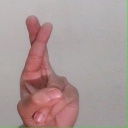
अक्षर: र